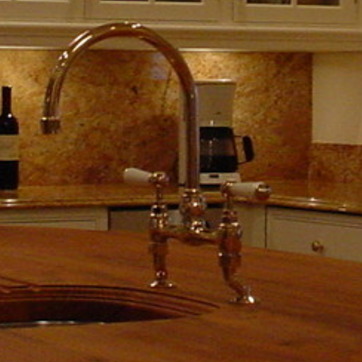
Material: metal